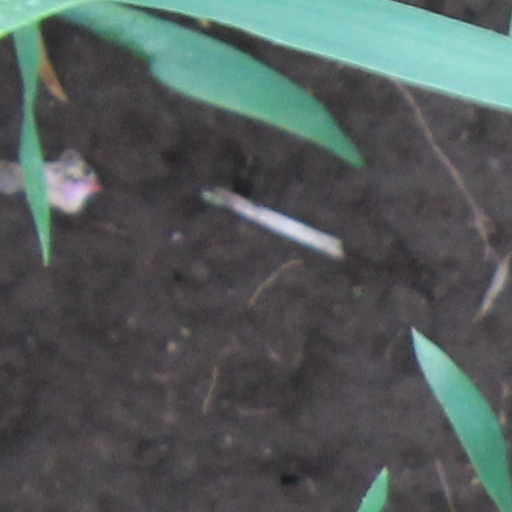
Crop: wheat